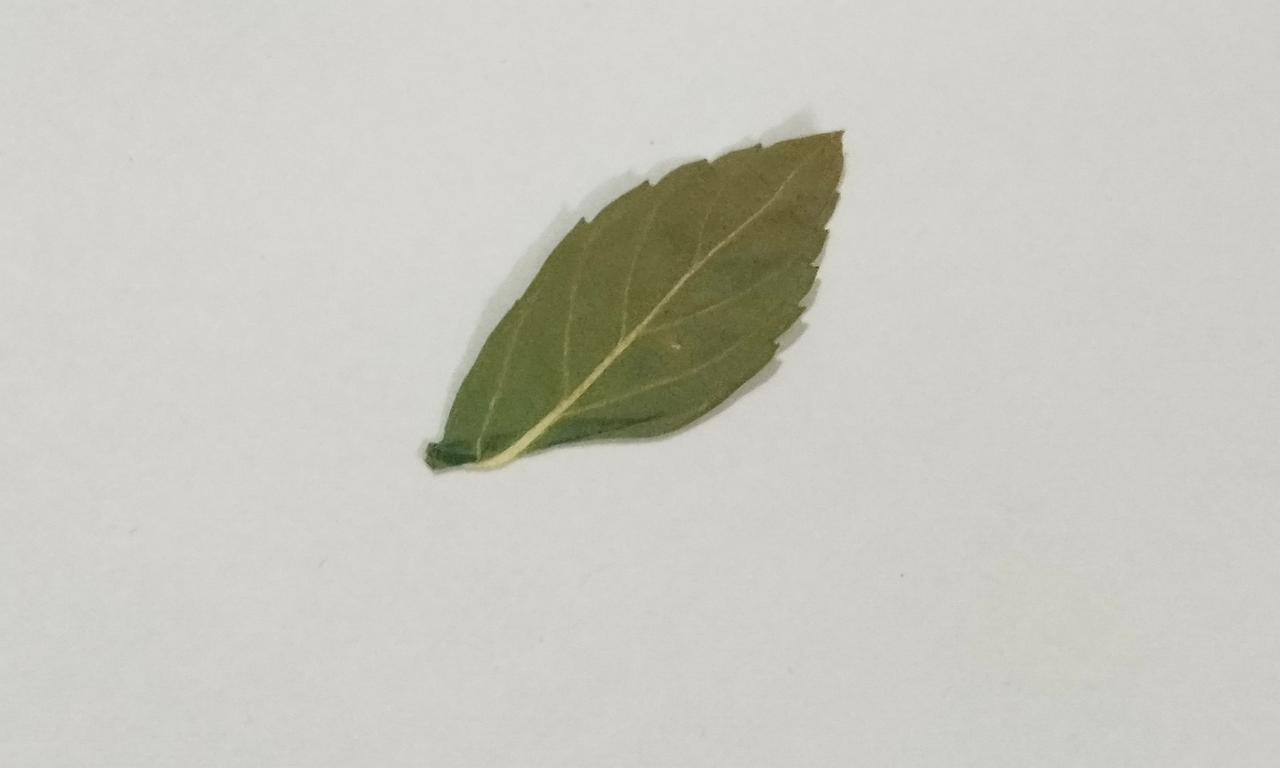
Label: Dried